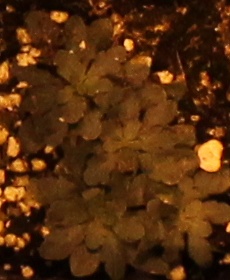
Label: Horseweed